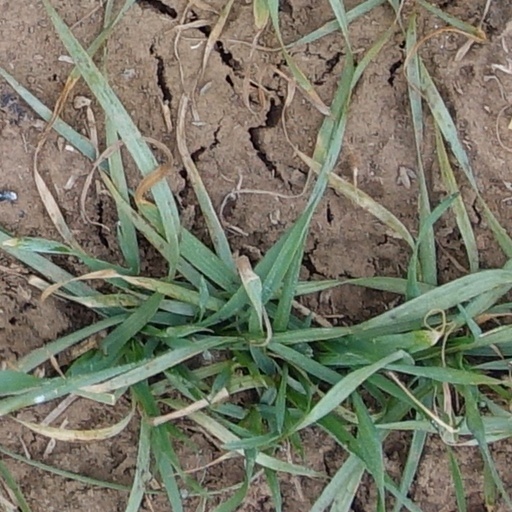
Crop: wheat